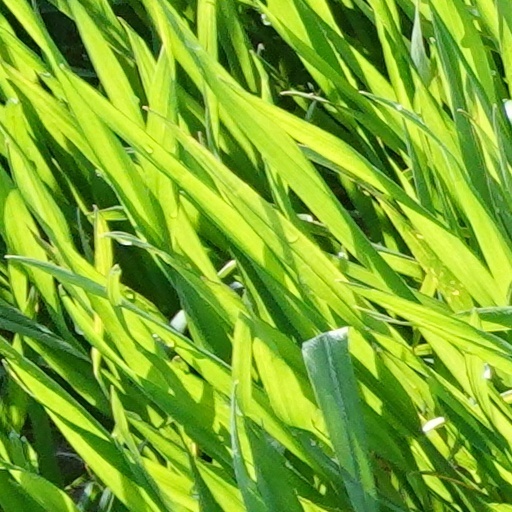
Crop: wheat